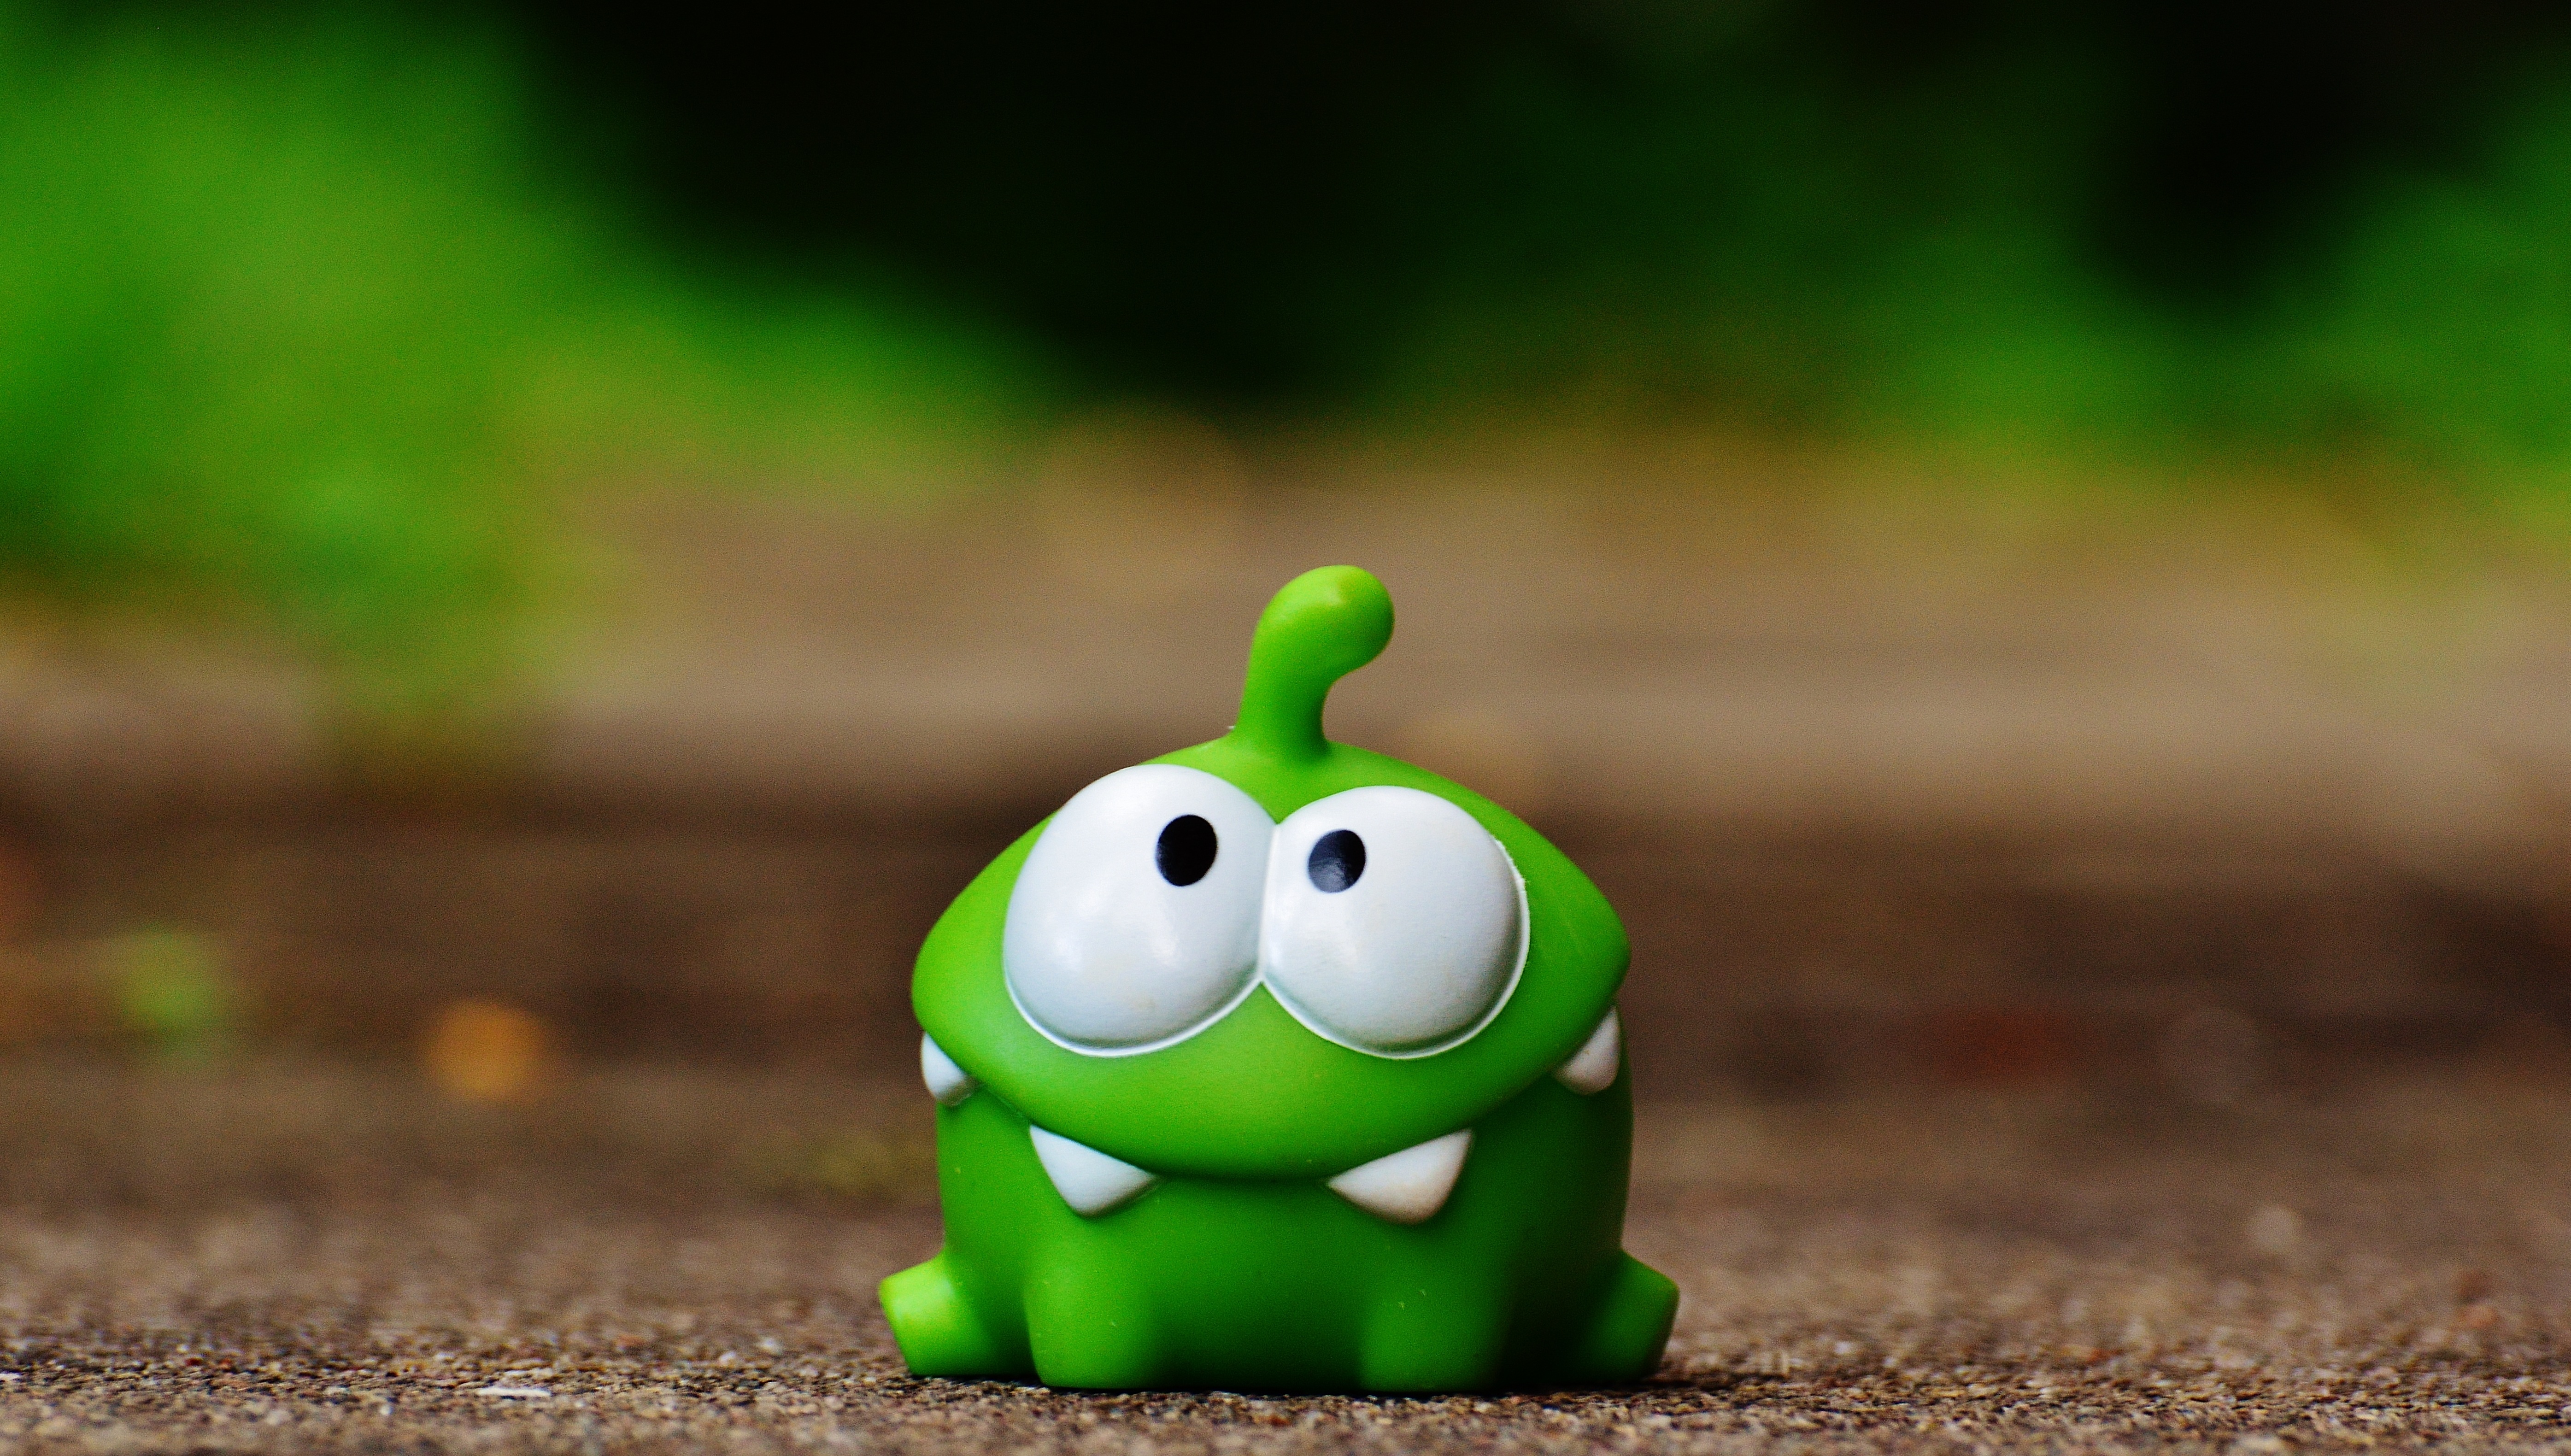
grass, flower, cute, green, insect, amphibian, toy, fig, funny, app, macro photography, cut the rope, mobile game, computer wallpaper